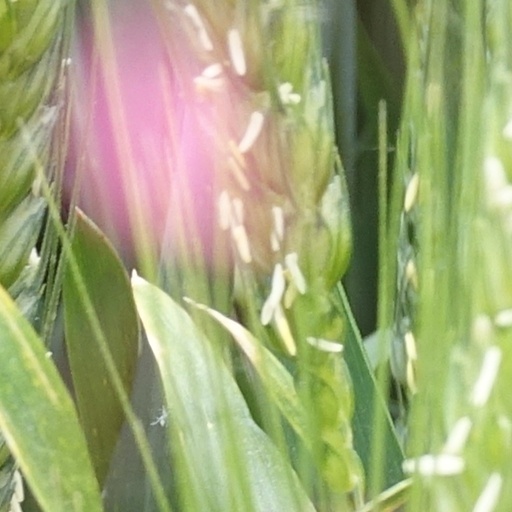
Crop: wheat